Fazlur Rahman Khan

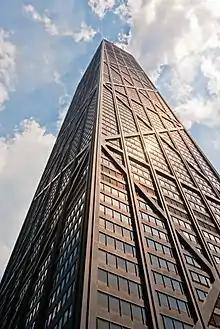
In 1960, buildings over 20 stories were still newsworthy. Apartments in the John Hancock Center in Chicago – shown here with its distinctive exterior X-bracing – are located as high as the 90th floor.

Khan pioneered several other variants of the tube structure design. One of these was the concept of applying X-bracing to the exterior of the tube to form a "trussed tube". X-bracing reduces the lateral load on a building by transferring the load into the exterior columns, and the reduced need for interior columns provides a greater usable floor space. Khan first employed exterior X-bracing on his engineering of the John Hancock Center in 1965, and this can be clearly seen on the building's exterior, making it an architectural icon.